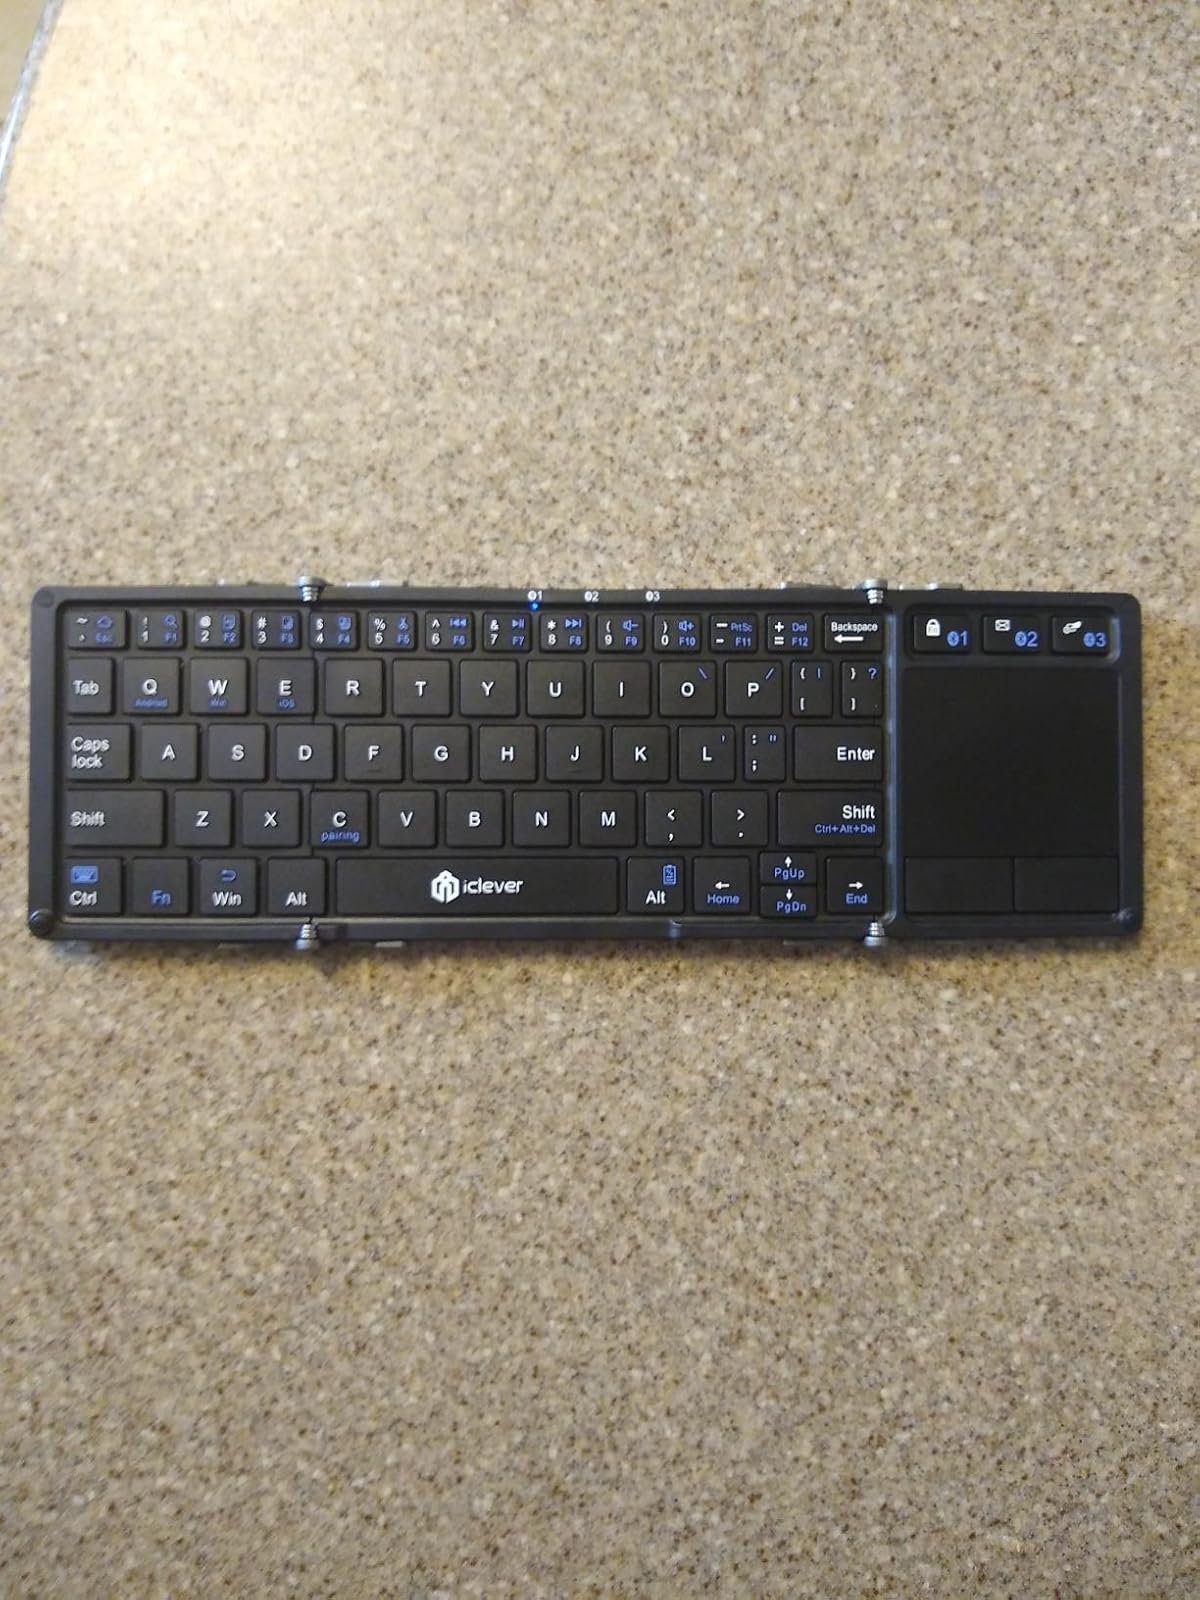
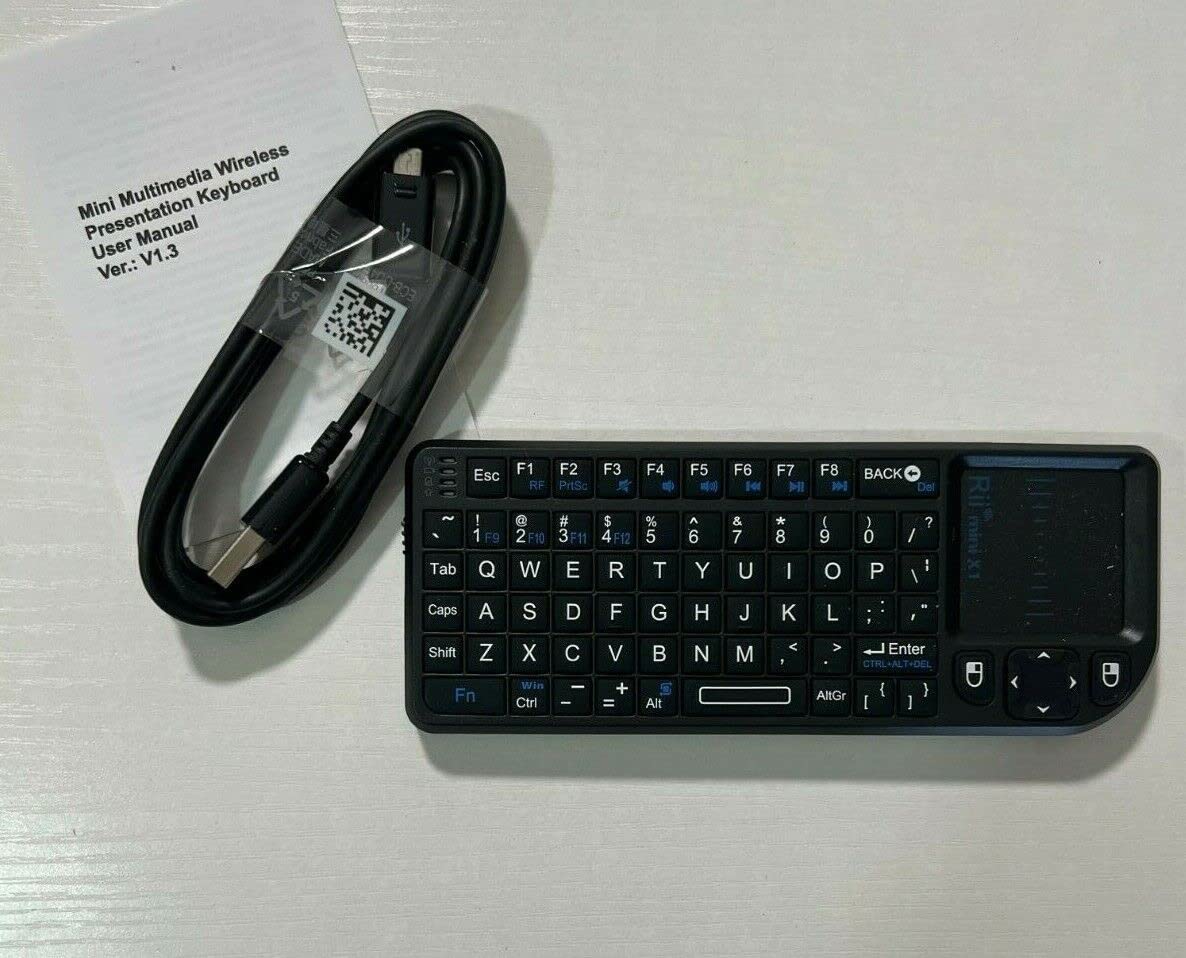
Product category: keyboard
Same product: no